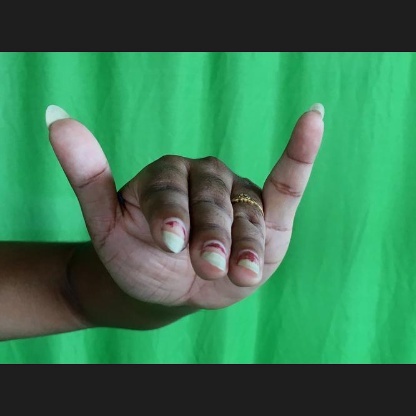
Mudra: Mrigasirsha